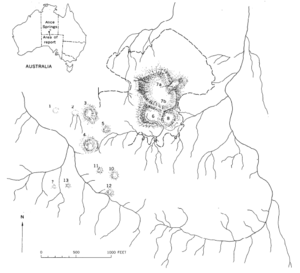
Les cratères de Henbury constituent un groupe de 13 cratères météoritiques situé dans les Territoires du Nord en Australie.